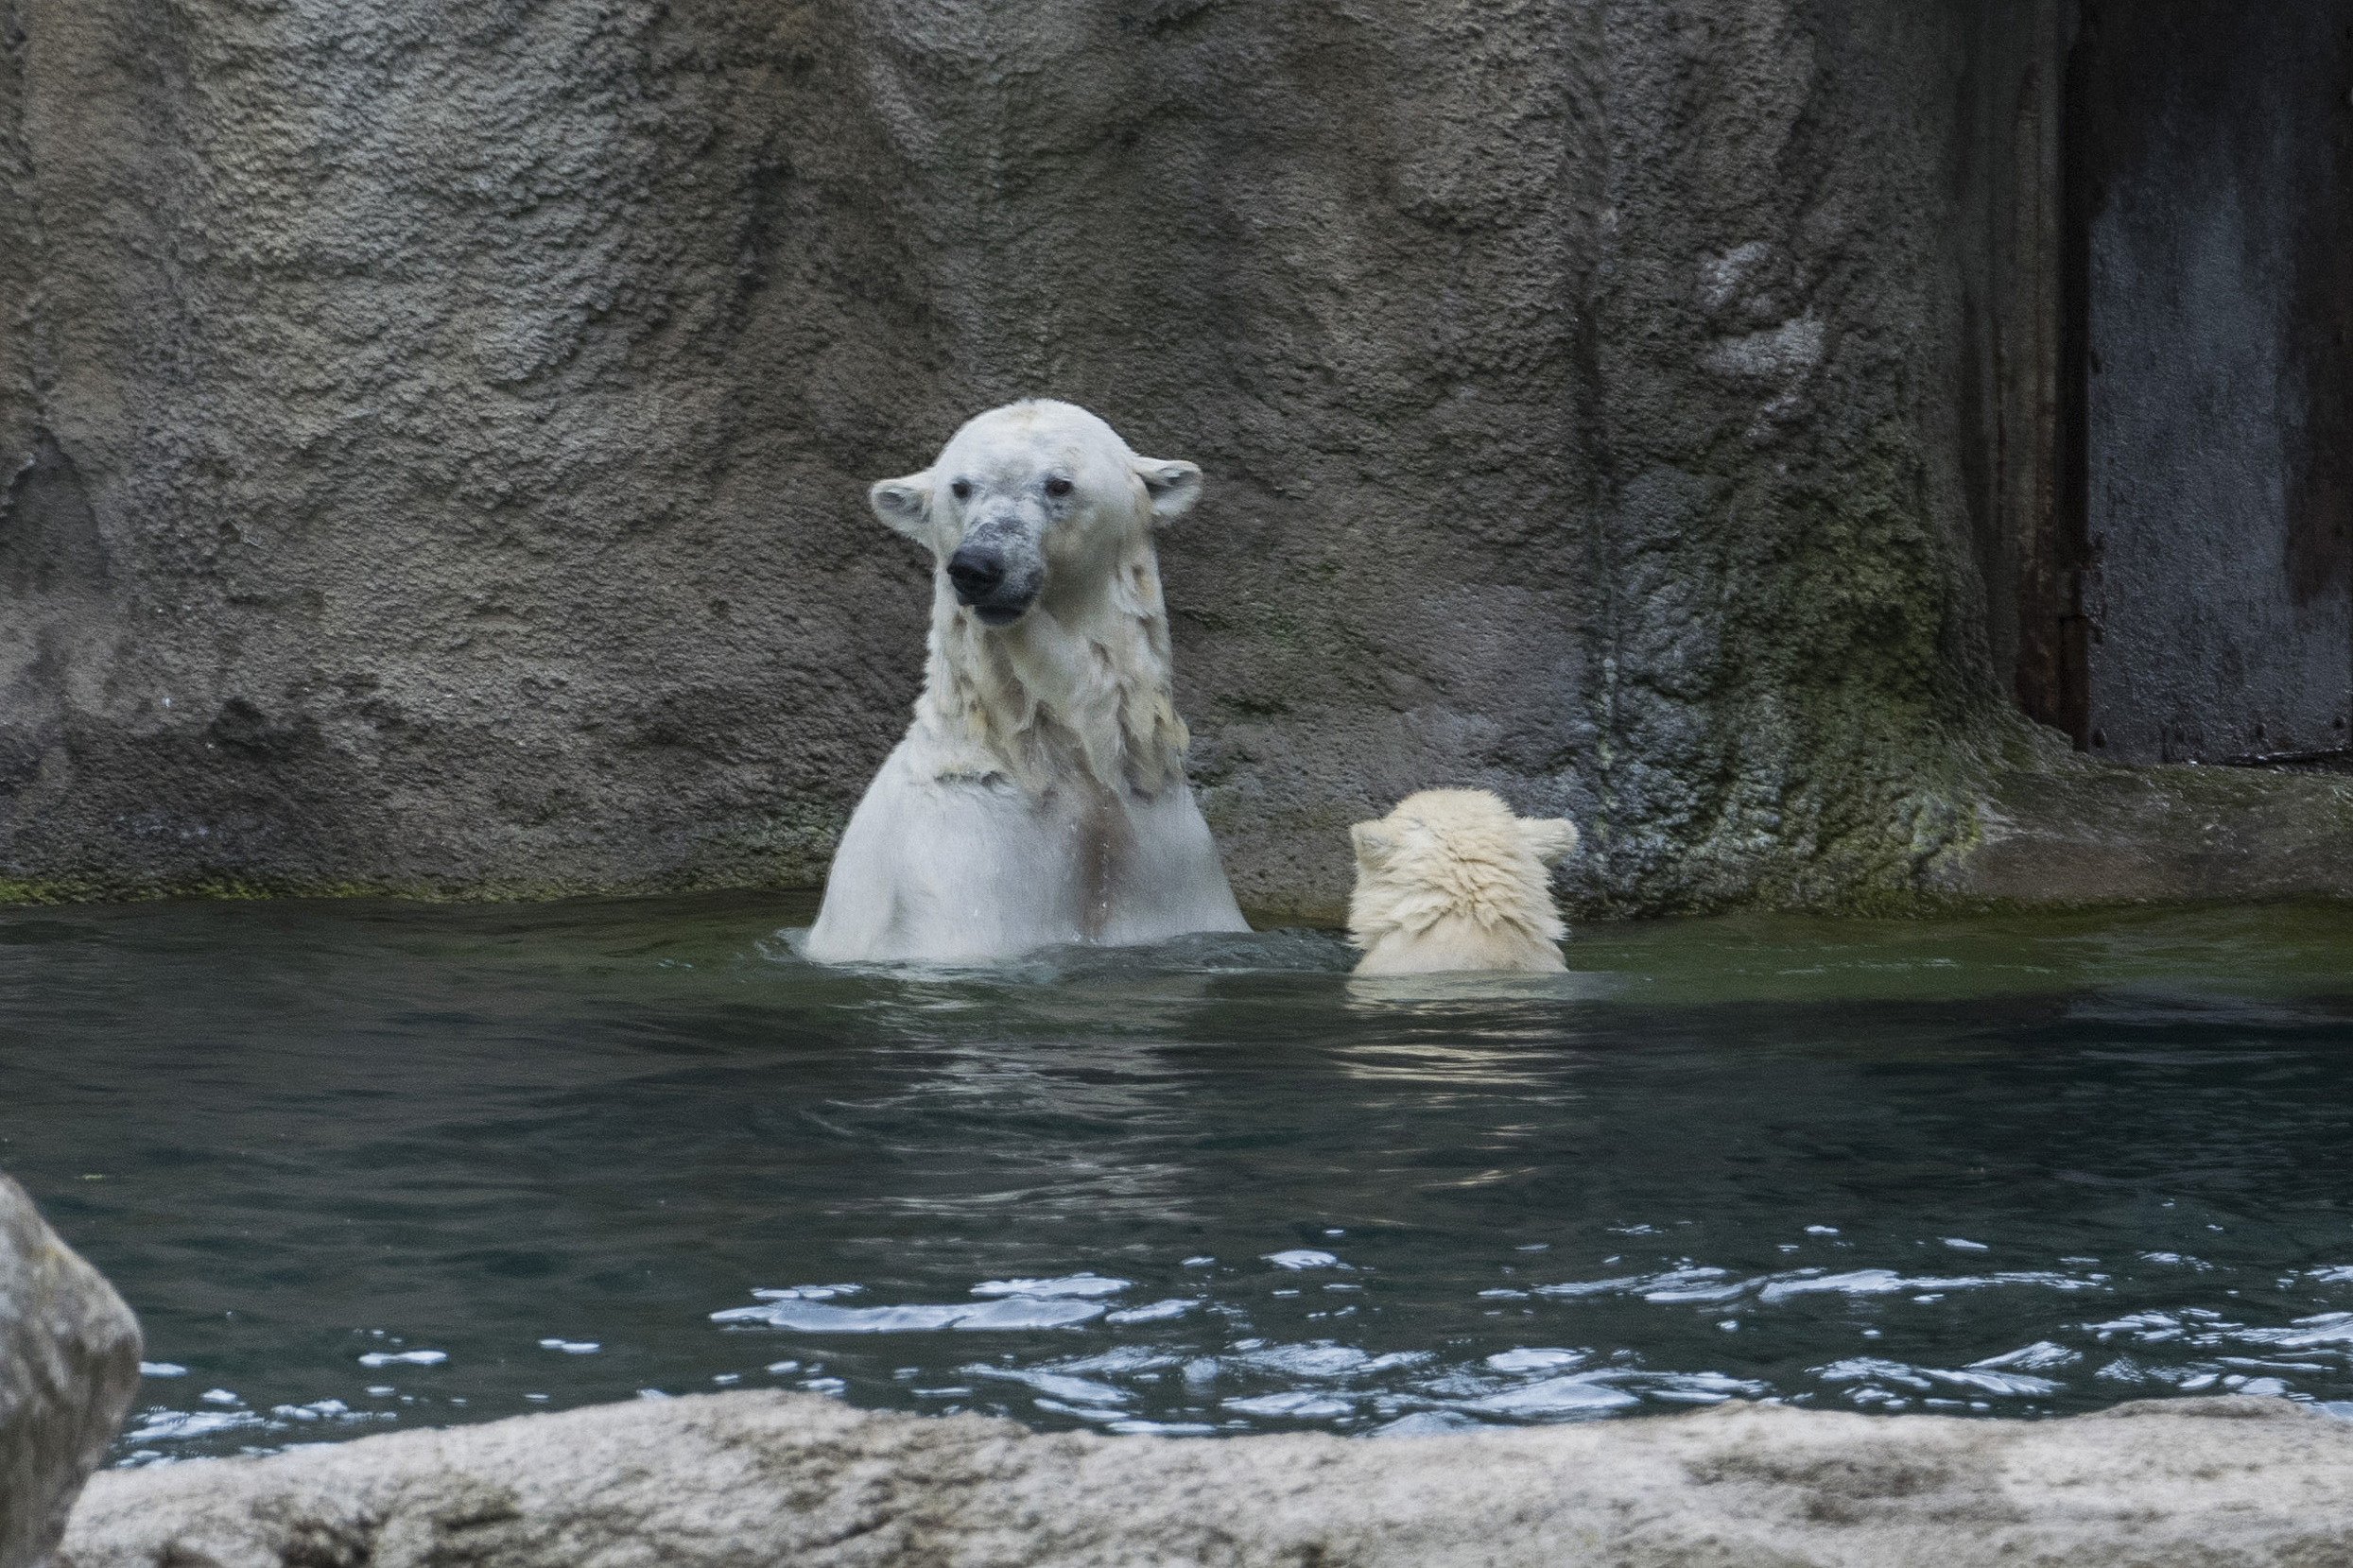
water, outdoor, animal, photo, bear, wildlife, zoo, mammal, nikon, polar bear, holland, nederland, netherlands, rotterdam, dutch, polarbear, outdoorphotography, picture, photograph, fotos, foto, water feature, paulvandevelde, pdvandevelde, padagudaloma, natuurfotografie, naturephotographer, dordrecht, nederlandinfotos, pvdvfotografie, pdvandeveldedordrecht, nederlandsefotografie, dutchphotogaraphy, totallydutch, fotografienederland, hollandsefotografie, fotografieholland, blijdorp, blijdorpzoo, olinka, sizzel, todz